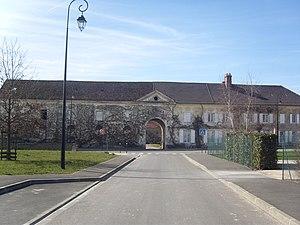
Ferme de la Jarrie
Châtres est une commune française située dans le département de Seine-et-Marne en région Île-de-France.